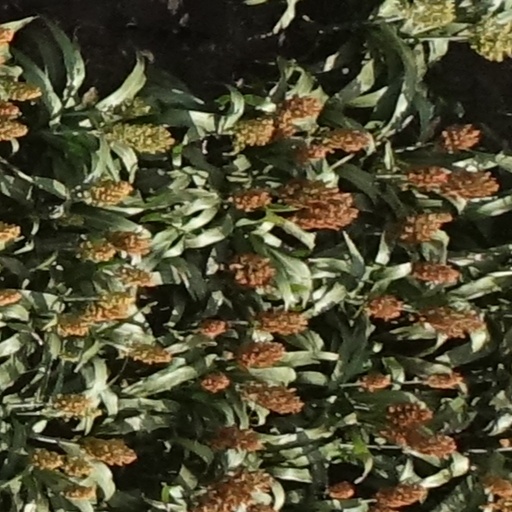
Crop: sorghum